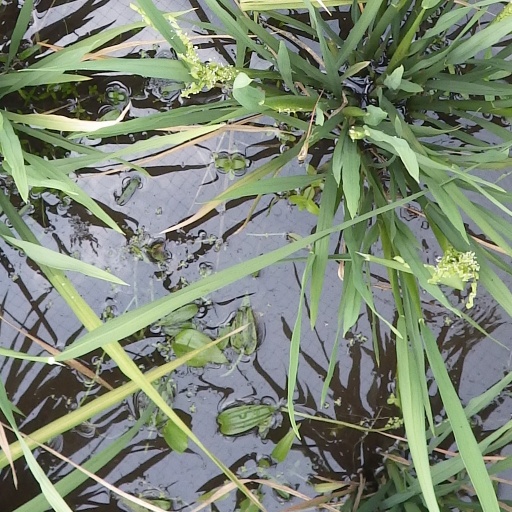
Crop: rice